Candice Dupree

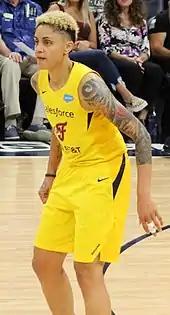
Dupree playing for the Indiana Fever in 2019

Dupree was selected 6th overall in the 2006 WNBA draft by the Chicago Sky, an expansion team that year. As a rookie, she was named to the Eastern Conference WNBA All Star team. In her first All-Star game, she competed against her former college coach Dawn Staley. Dupree was also named to the Eastern Conference WNBA All-Star Team in 2007 and 2009 in the WNBA (there was no WNBA All Star game in 2008 due to the Olympics). For the 2009 season, Dupree tied for second place in the WNBA with 268 total rebounds.